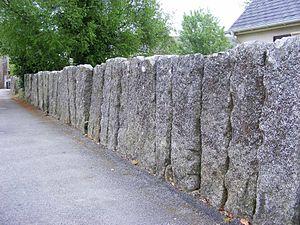
Venelle de Men zao, de pierres debout, dans le bourg de Nevez, en face de l'église
Les men zao, ou « mein zao » en breton, sont des clôtures et des murs de maisons en granit du XVII et XVIIIᵉ siècle, qui se trouvent dans les communes de Névez et Trégunc. Ce sont des éléments d'architecture uniques, protégés par le label « Paysage de Reconquête », depuis 1993, par le Ministère de l'environnement.